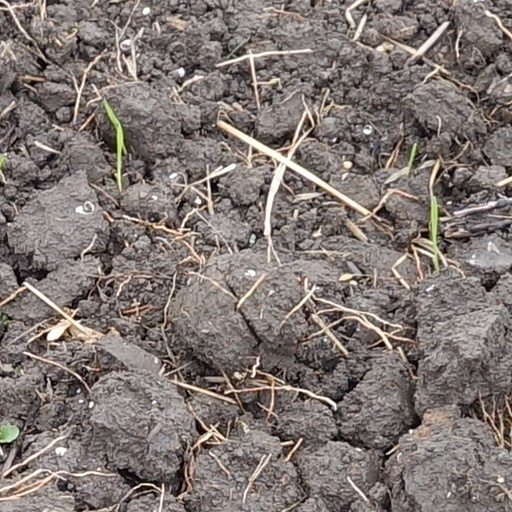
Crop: wheat